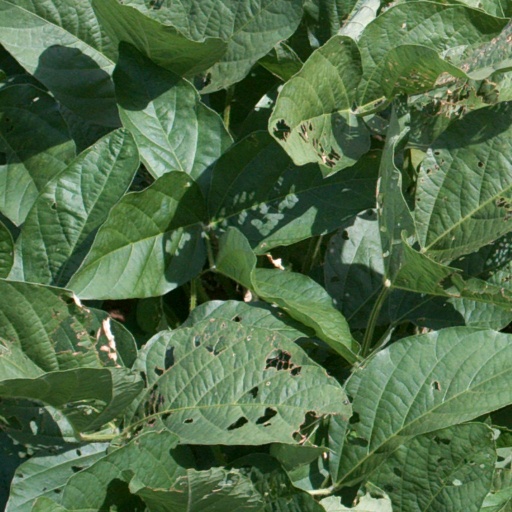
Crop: soybean